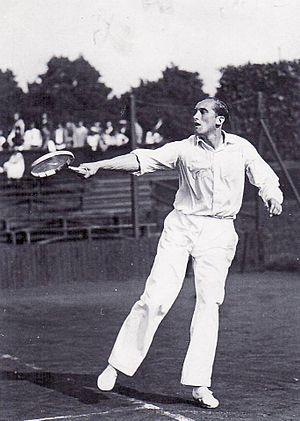
Roderick Menzel, né le 13 avril 1907 à Reichenberg et mort le 18 octobre 1987, est un joueur tchécoslovaque de tennis puis allemand à partir de 1938 en raison de l'annexion des Sudètes.